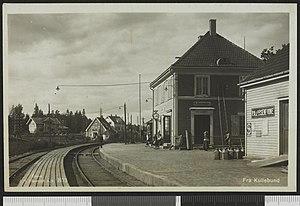
La gare de Kolbotn est une gare ferroviaire norvégienne de la ligne d'Østfold, située à Kolbotn, quartier centre de la commune d'Oppegård dans le comté d'Akershus.